Acrimony (film)

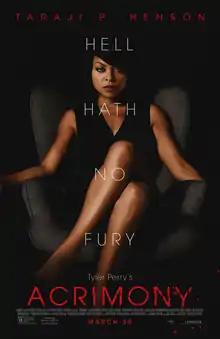
Theatrical release poster

Acrimony is a 2018 American psychological thriller film written, produced and directed by Tyler Perry. The film stars Taraji P. Henson, Lyriq Bent, and Crystle Stewart. It follows a psychotic wife who stalks and nearly kills her ex-husband when he becomes successful after she spent her whole life supporting him.